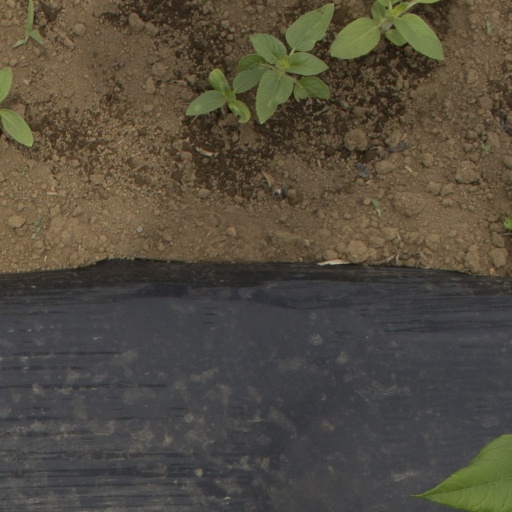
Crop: Jerusalem artichoke